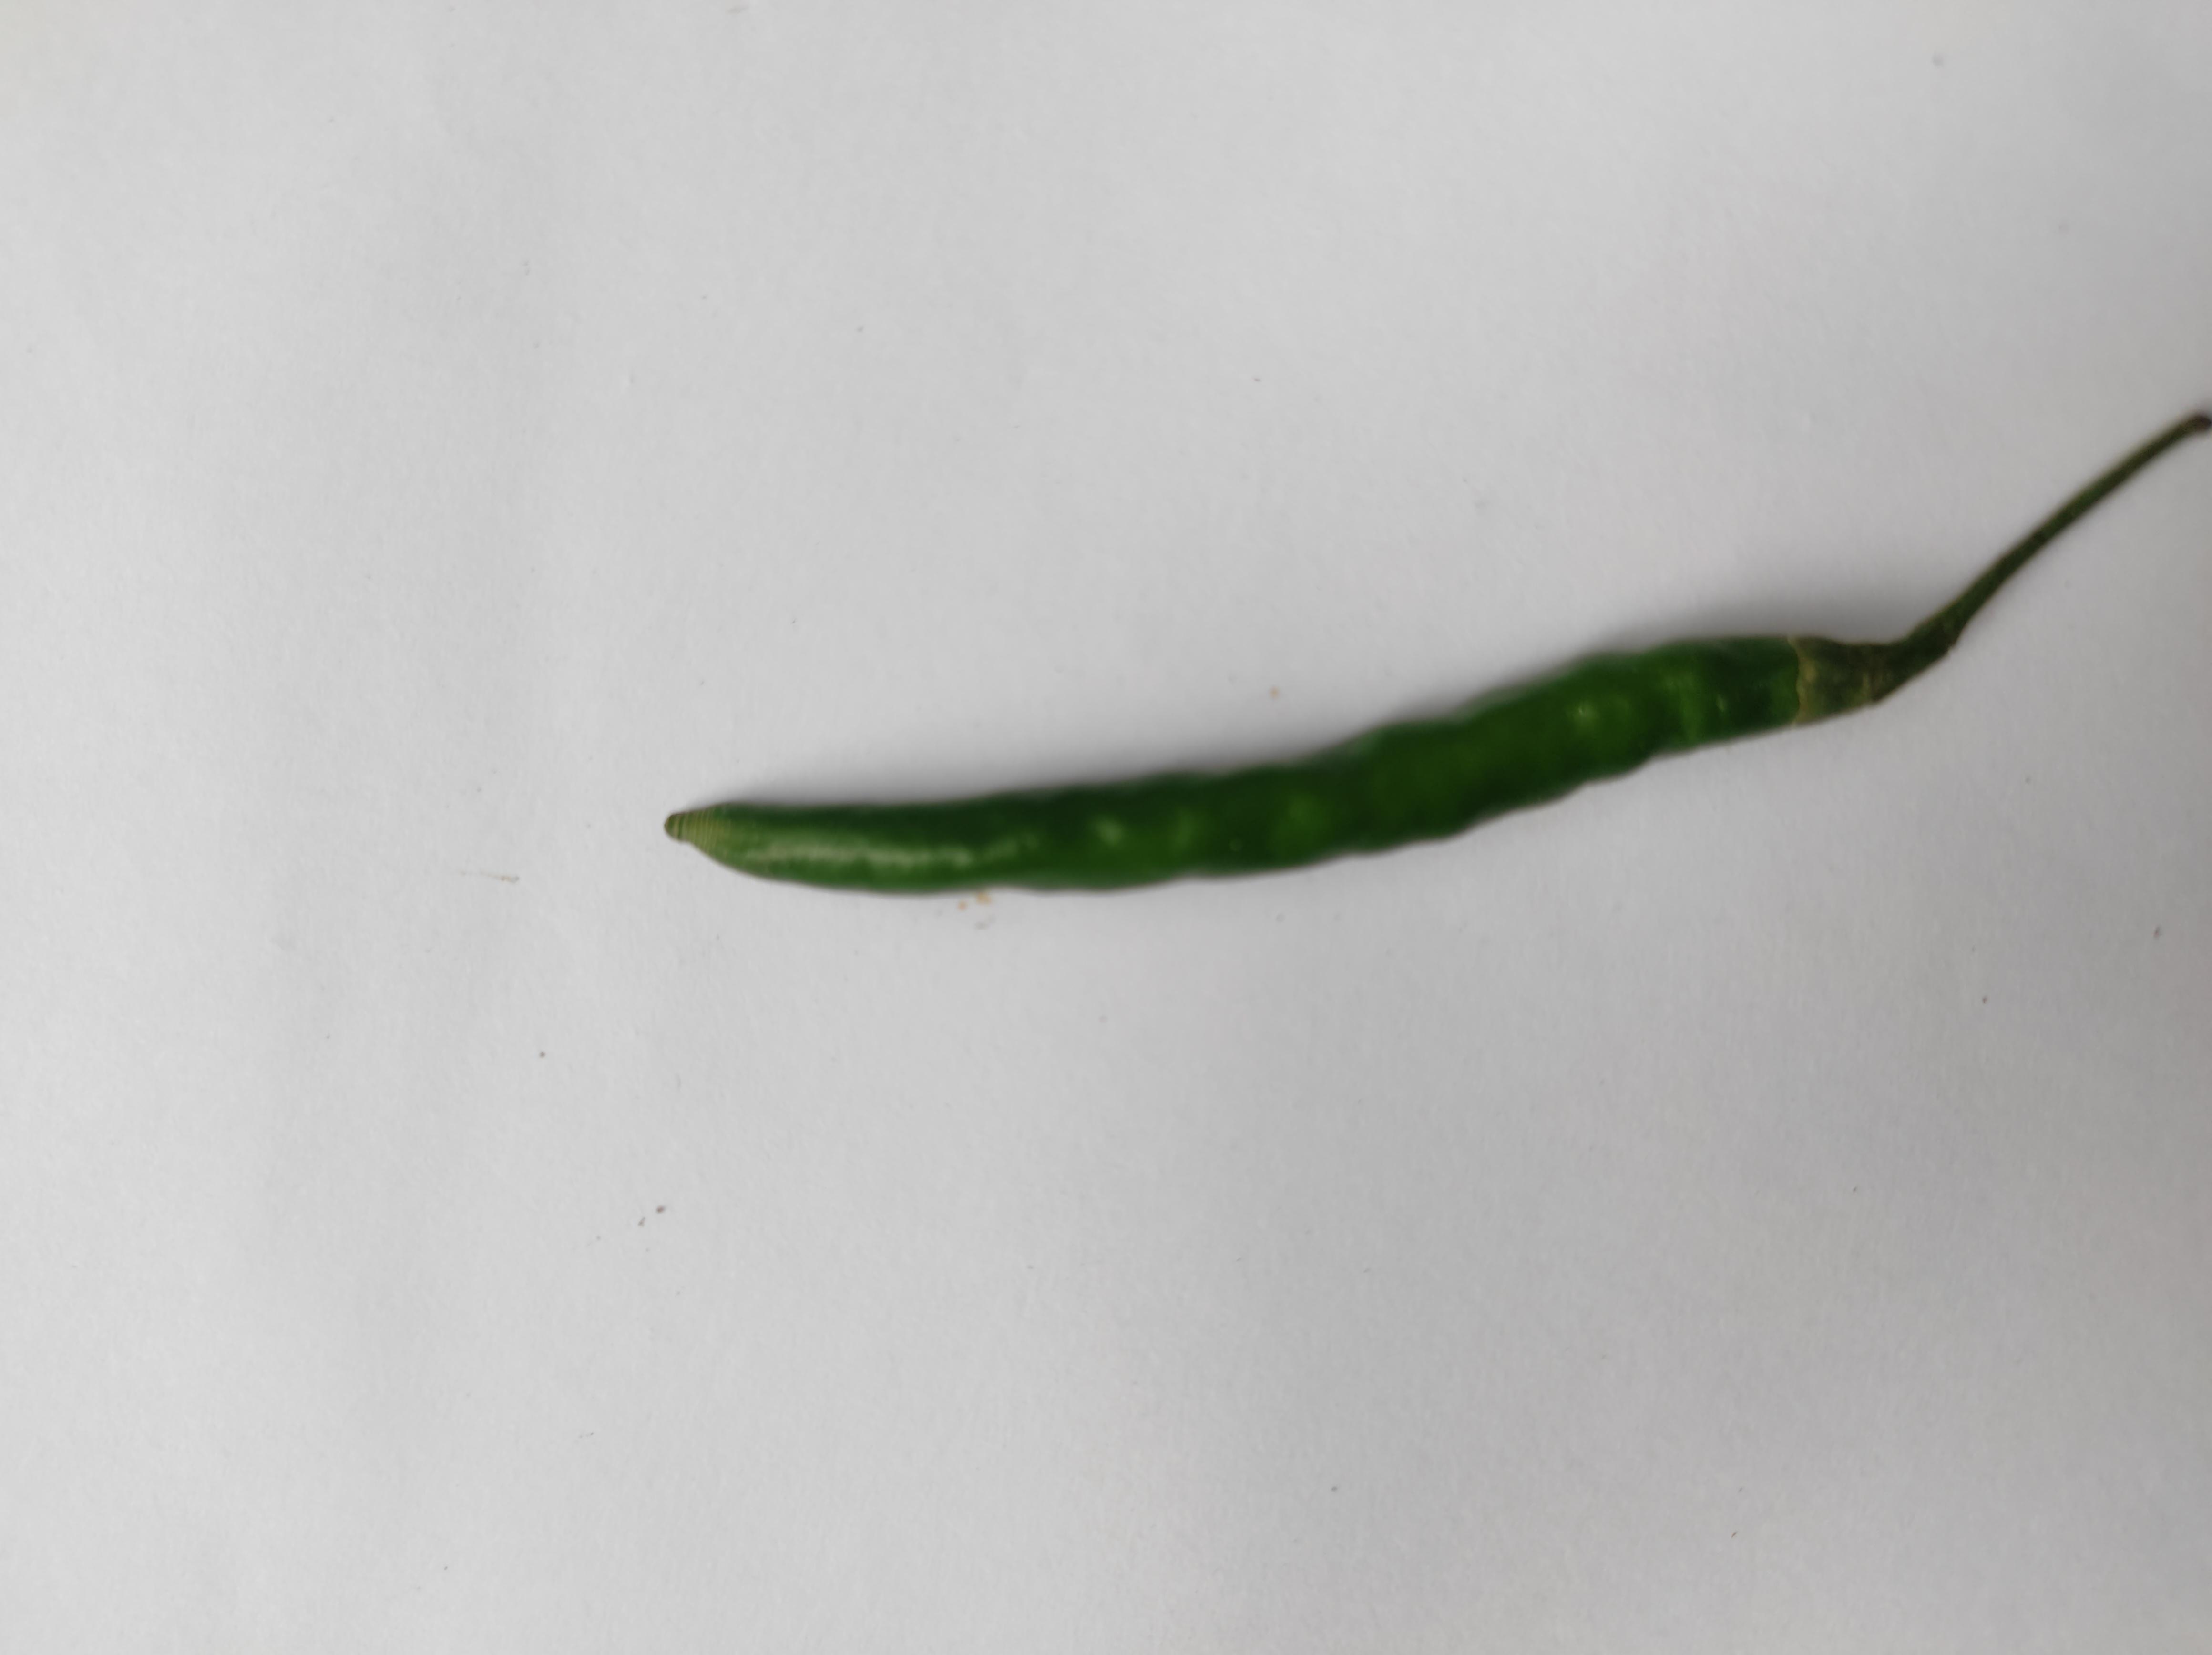
Label: Green Chili